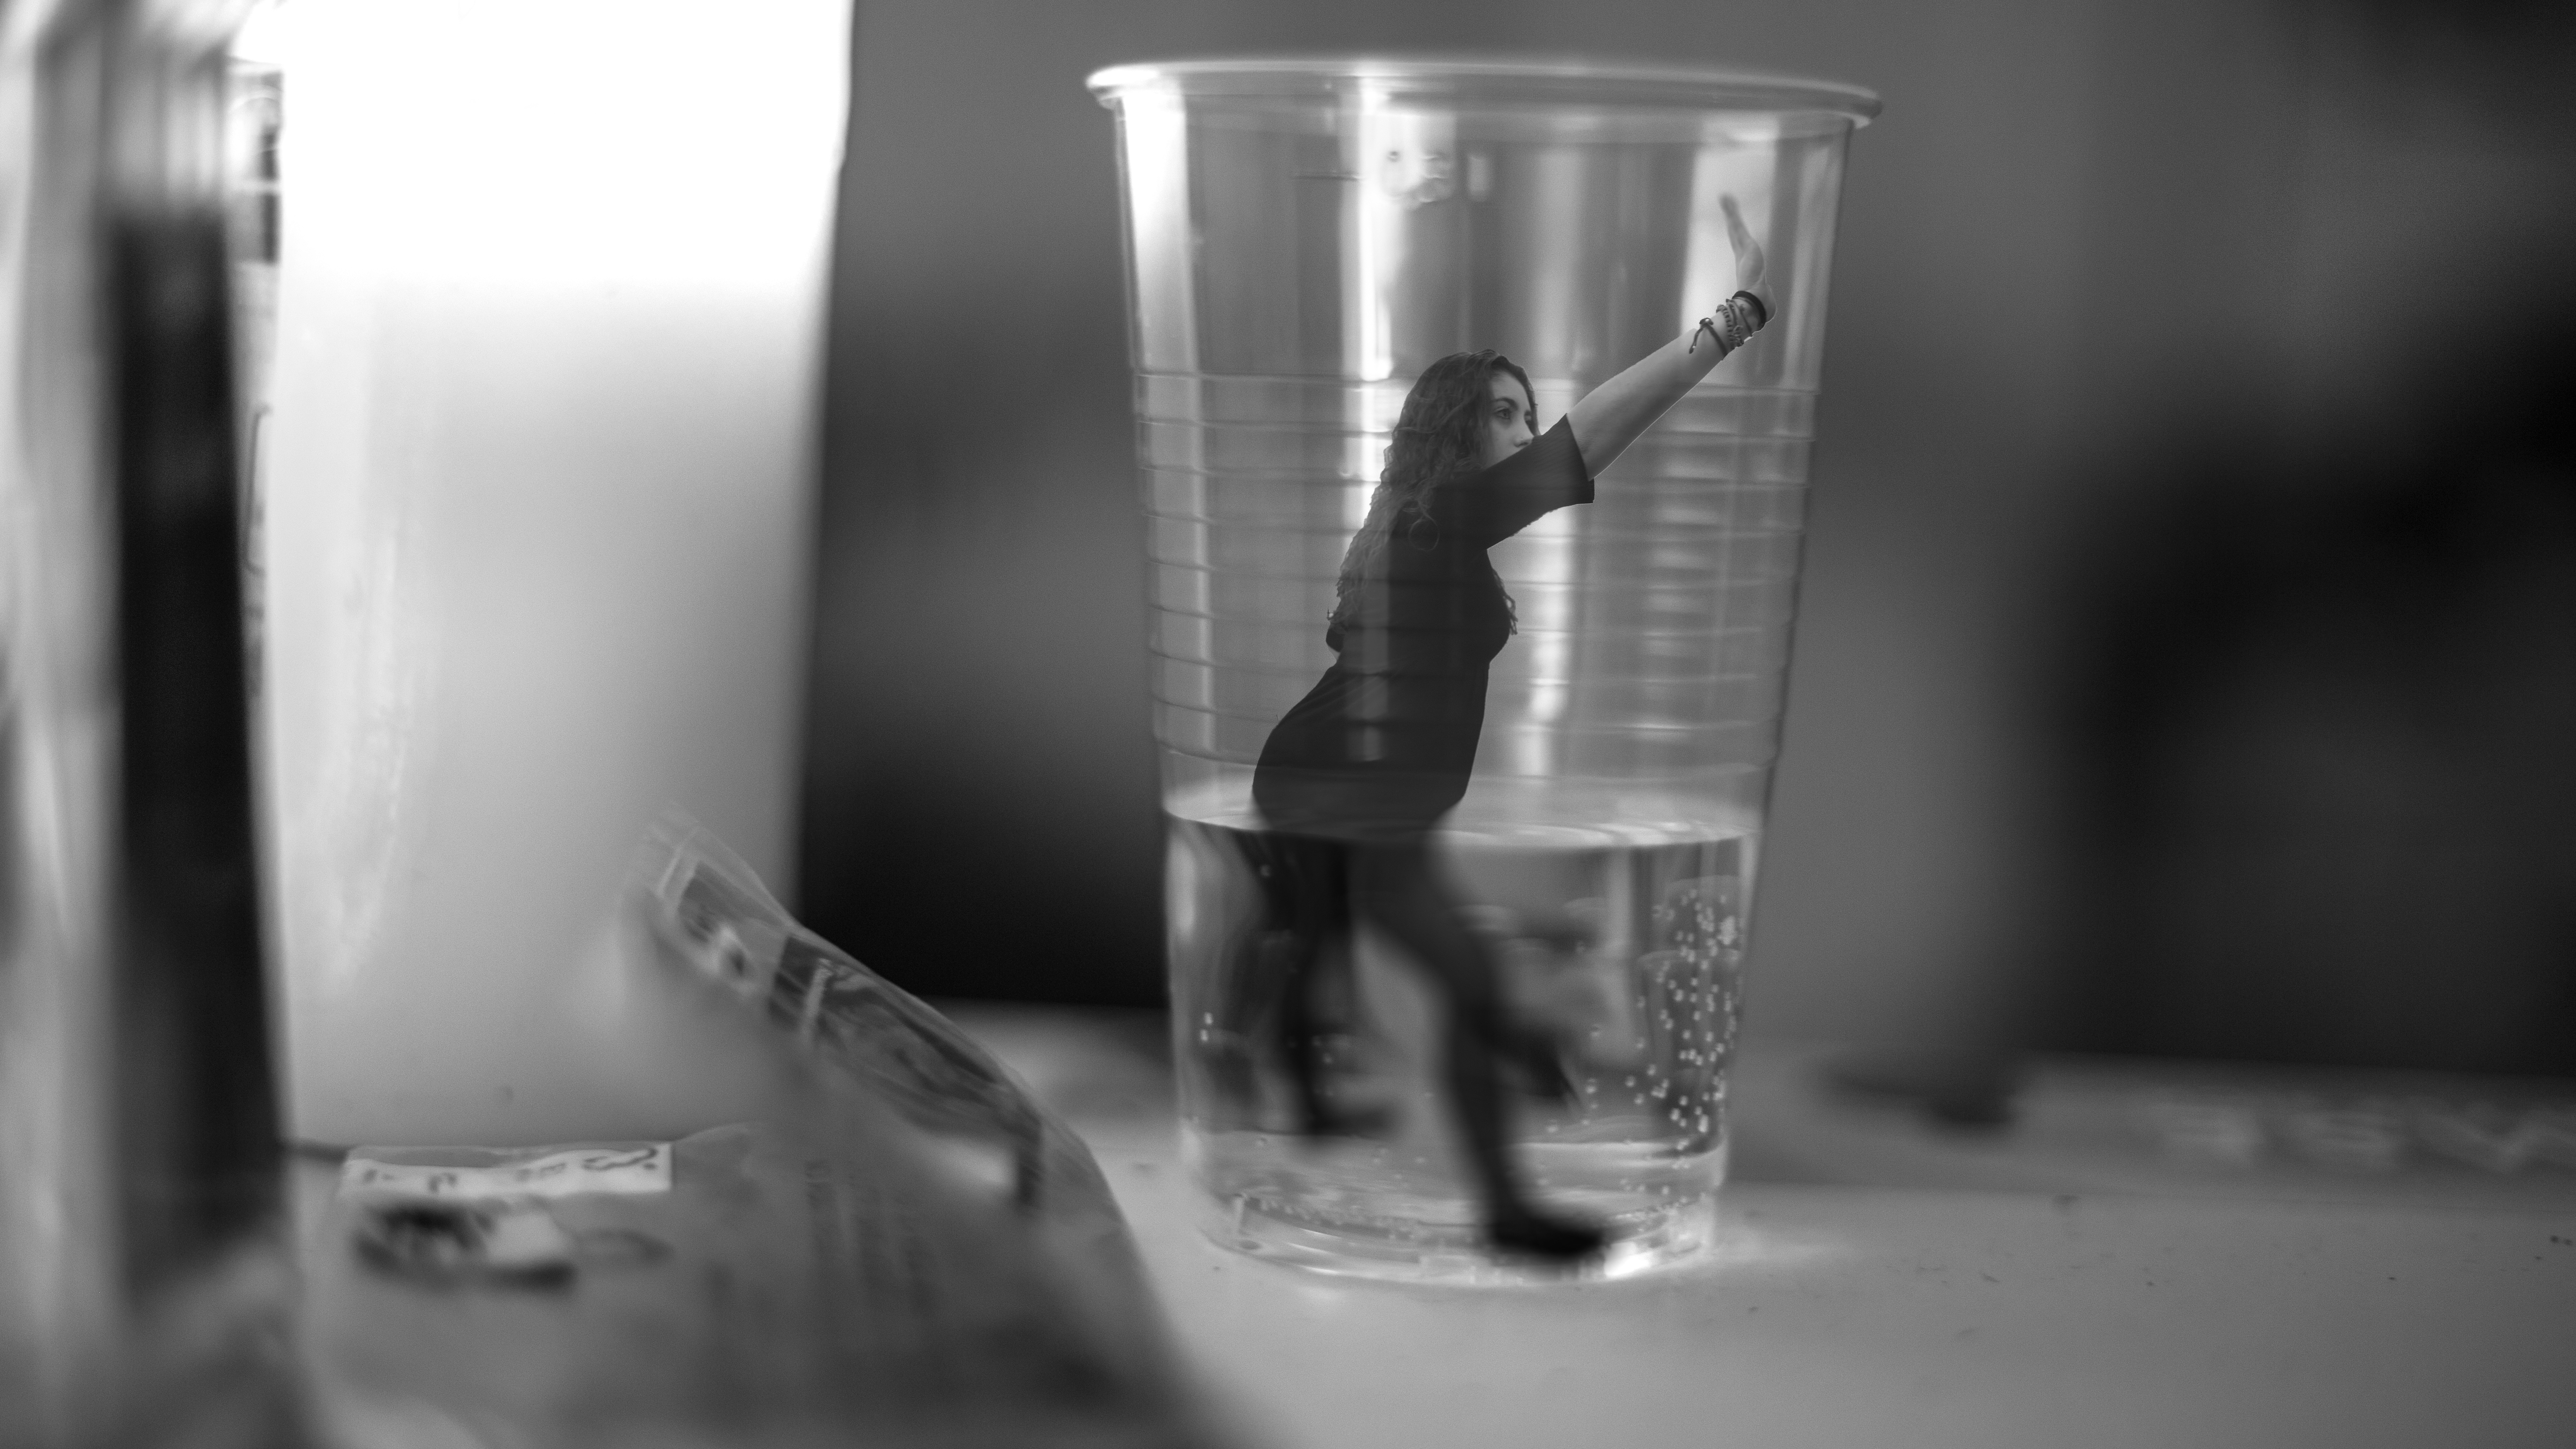
hand, light, black and white, wine, white, photography, glass, drink, black, monochrome, wine glass, free, photograph, now, composing, assange, stemware, sense, monochrome photography